The Shelbourne Ultimatum

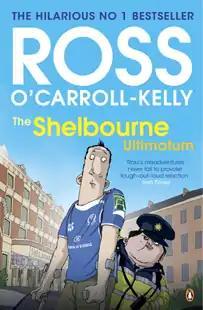
Cover

The Shelbourne Ultimatum is a 2012 novel by Irish journalist and author Paul Howard and the twelfth in the Ross O'Carroll-Kelly series.